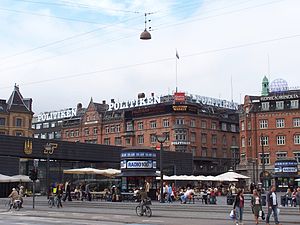
Casper & Mandrilaftalen / Modtagelse / Anmeldelser
Blandt andre var anmelderne hos Dagbladet Politiken og Ekstra Bladet overordentligt begejstrede for programmet
Casper & Mandrilaftalen er et dadaistisk og satirisk tv-sketchprogram, der blev produceret af Metronome Productions og sendt i 67 afsnit på DR2 i 1999. Programmet blev skabt af komikeren Casper Christensen, der færdigudviklede konceptet med komikeren Lasse Rimmer og senere fik komikerne Lars Hjortshøj og Frank Hvam med på holdet. Programmet er kendt for sine excentriske figurer og absurde indslag. Komikerholdet hentede især inspiration fra britisk humor, herunder Monty Python, og flere tv-anmeldere drog paralleller til netop det britiske sketch show Monty Pythons Flyvende Cirkus. Programmet er opbygget som et talkshow med værten Casper, der er en fiktionalisering af Christensen og spilles af samme. Casper er programmets omdrejningspunkt og opholder sig overvejende ved studiets skrivebord, hvor han især satiriserer over den danske mediebranche og interviewer fiktive gæster. Surrealistisk nonsens er et gennemgående træk ved programmets mange indslag; et eksempel er figuren Broder Salsa, der folder store statsledere i tæpper og sorterer hovedstæder i müsli.